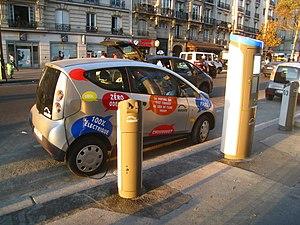
Autolib’ était un service public d'autopartage de voitures électriques en libre-service disponible dans l'agglomération parisienne entre 2011 et 2018. La conception des Bluecar utilisées ainsi que l'exploitation du service ont été confiées au groupe Bolloré par le syndicat Autolib' et Vélib' Métropole.